Transport in the Soviet Union

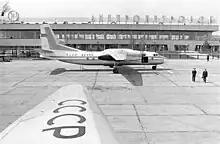
Area in front of airport building, Dnepropetrovsk, Ukraine, 1974.

By the time Mikhail Gorbachev introduced perestroika and its reforms in the mid-1980s, permitting free speech and pluralism, Aeroflot had shown considerable growth. In 1950, air transportation only accounted for 1.2 percent of the total passenger transportation turnover in the Soviet Union, yet, by 1987, air travel accounted for 18.7 of that. It continues growing today. After the Soviet Union broke up in 1991, Boris Yeltsin ushered in a new, free market economy. Foreign airlines were permitted to land in Russia and Aeroflot split into several sectors, including today's airline that bears the same name. It became a privatized company, and soon other airlines found their way into the Russian spotlight. Transaero Airlines and S7 (Sibir) Airlines commenced operations in mid-1992. In 1993, Transaero became the first Russian aircraft operator to receive Boeing airplanes. Transaero only operated three Russian built Tu-214 airplanes, the rest of their fleet consists of only the Boeing (747, 777, 767)—modernizing and Westernizing Russian aviation. S7, though originally operating more Soviet-built airplanes, currently fly only Airbus and Boeing types. Aeroflot, too, followed suit. Beginning in 1994, Aeroflot began taking deliveries of Western Airplanes. Aeroflot uses its Airbus and Boeing fleet primarily on Western routes to encourage Western passenger travel. In 2006, Aeroflot joined the global airline alliance SkyTeam, and in 2010, S7 joined a different global alliance, OneWorld. The Soviet aviation industry has unequivocally shifted to adapt more modern and Western philosophies of air travel, although it was the inventive Soviet style of air transportation that helped build Russia, its industries, and its widespread global influence into what it is today.